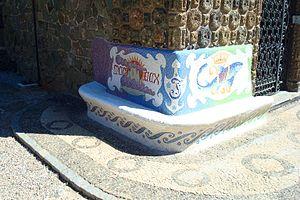
La Torre Bellesguard, officiellement Casa Figueras, est une maison d'architecture moderniste située du 16 au 20 de la rue Bellesguard, dans le quartier Sarrià-Sant Gervasi à Barcelone. Elle fut bâtie entre 1900 et 1909 pour la famille Figueras sur les plans de l'architecte Antoni Gaudí.